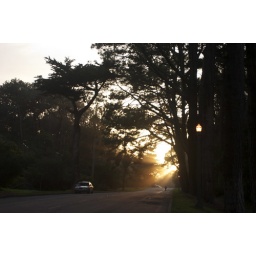
pretty road for a bike ride in the evenings :)